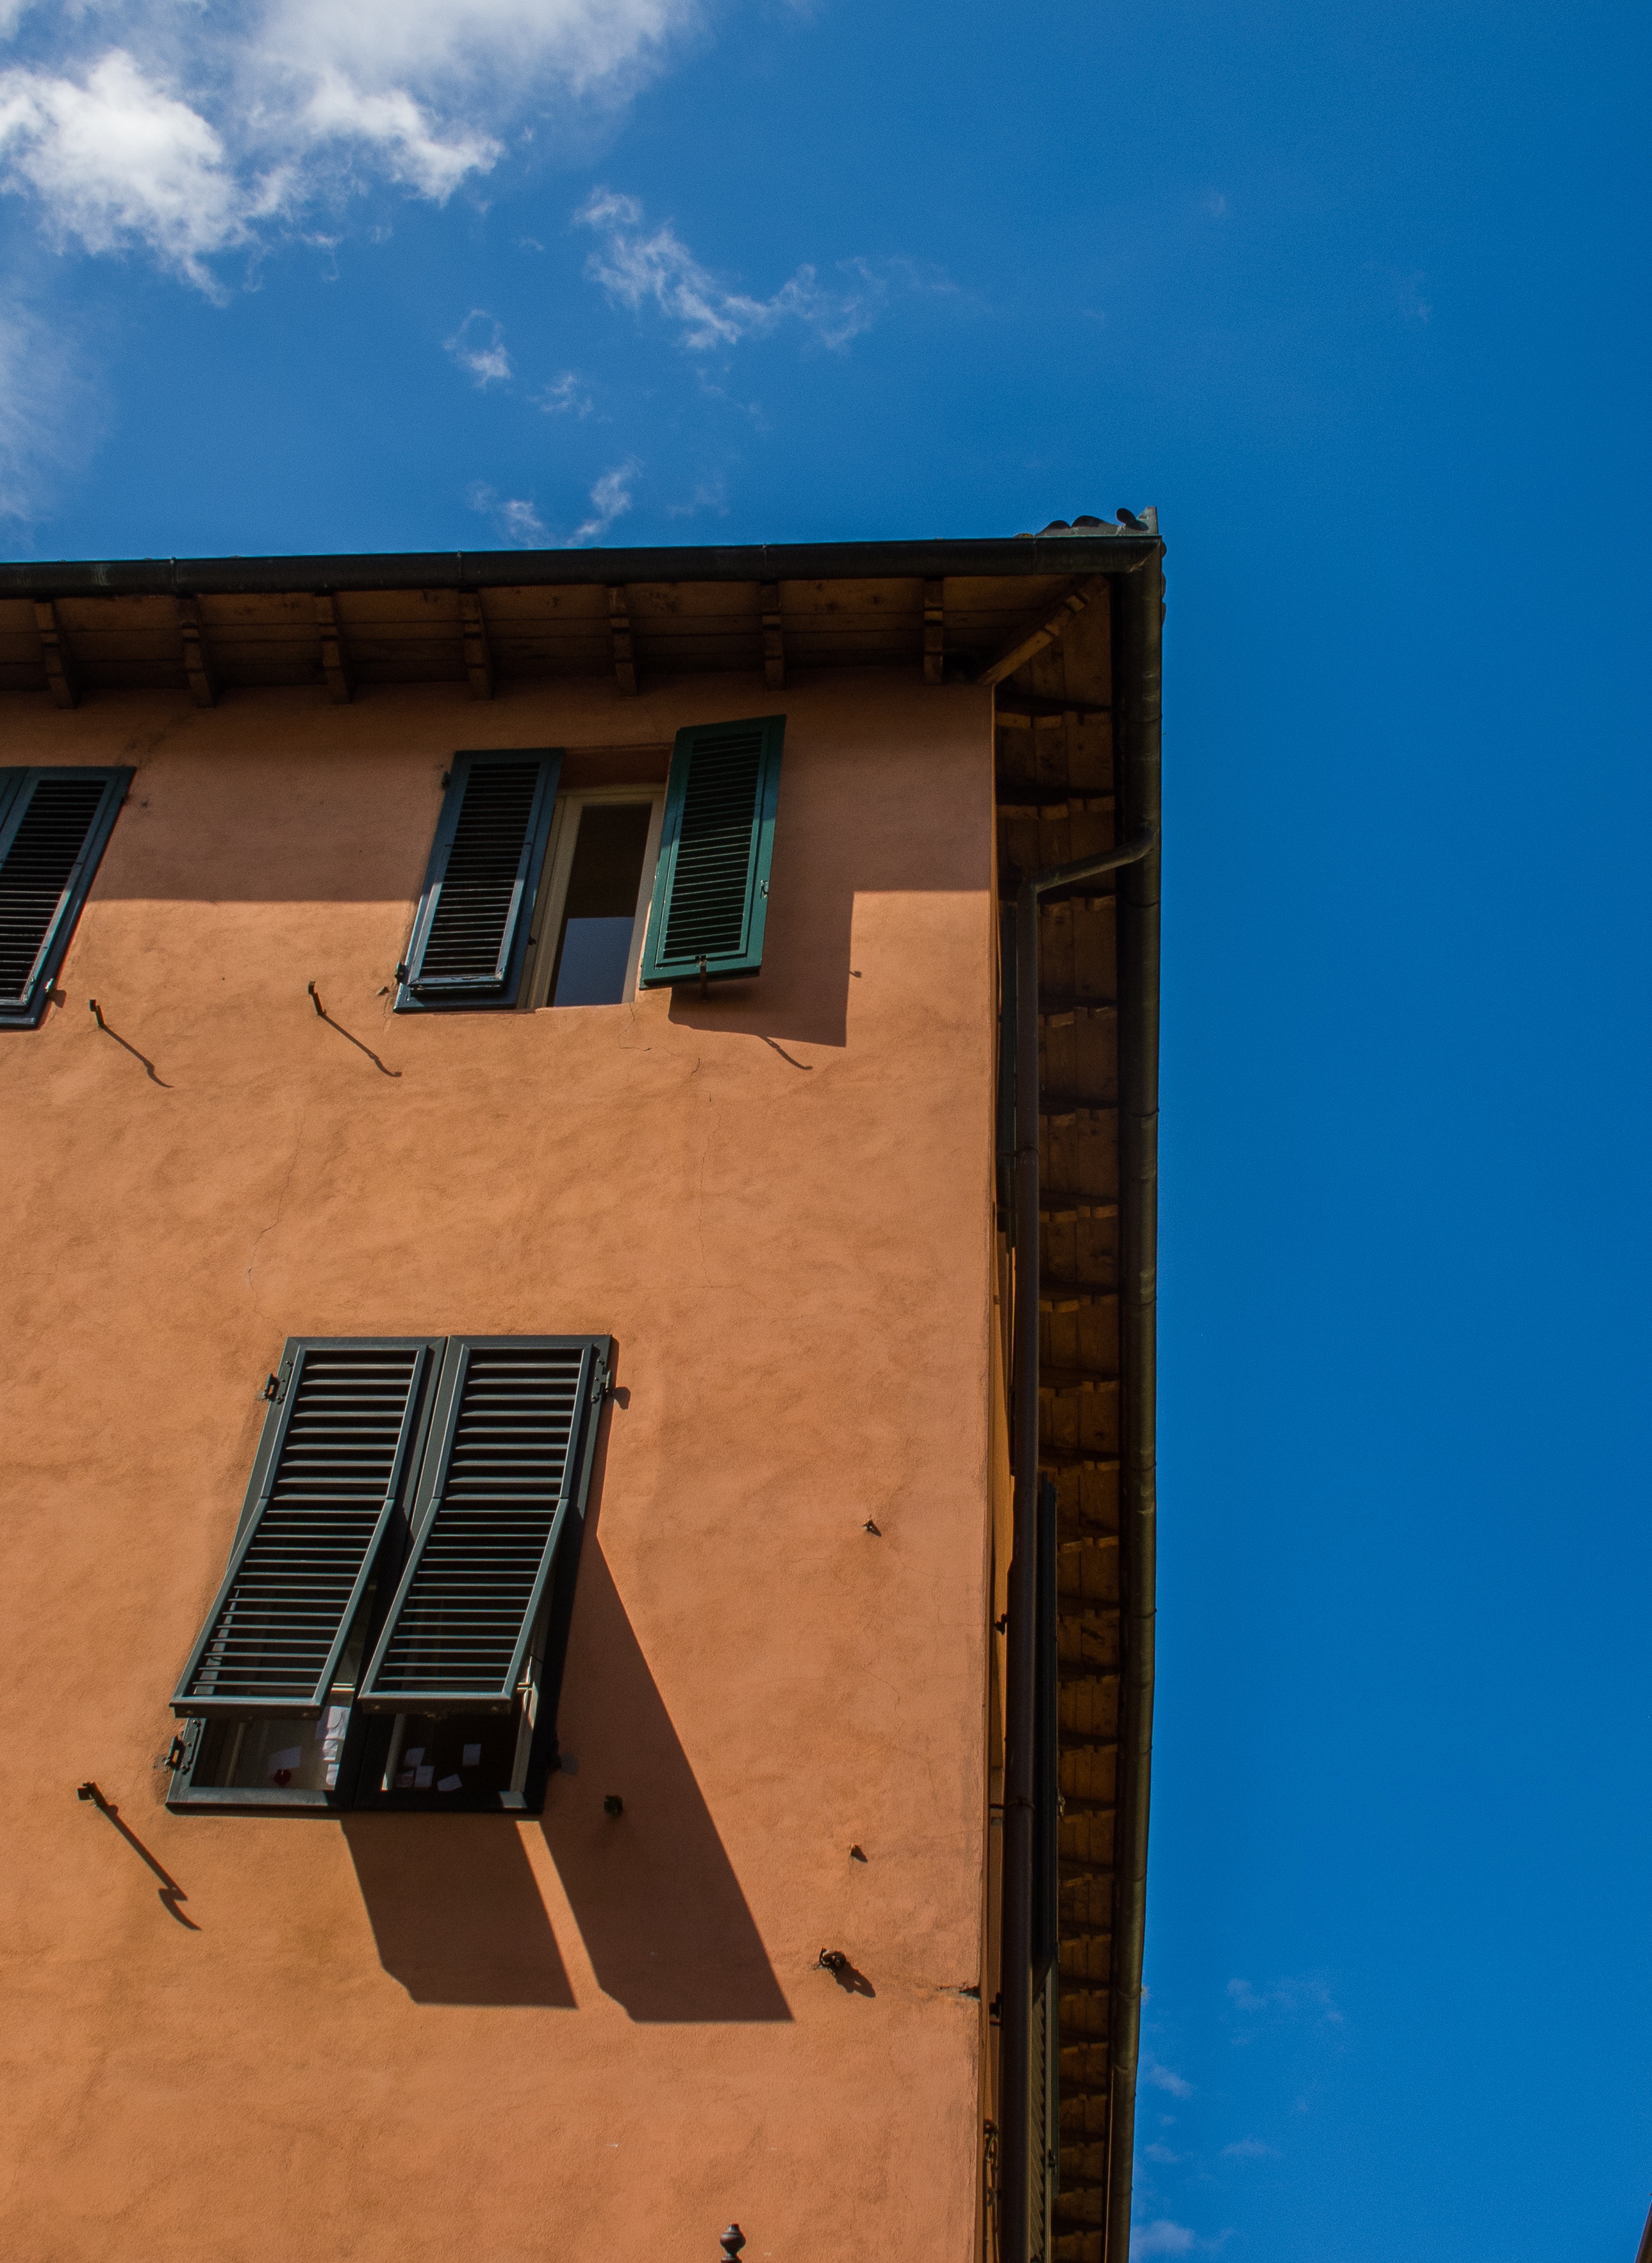
architecture, sky, wood, house, window, roof, wall, facade, blue, shape